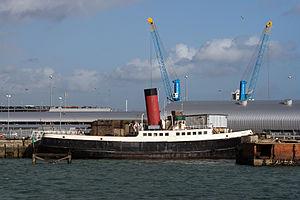
Le T/T Calshot est un ancien tugboat et transporteur de passagers de l'ancienne compagnie de ferry britannique Red Funnel